Covalent adaptable network

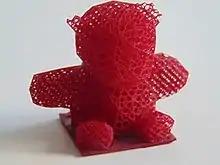
Using additive manufacturing, complex 3D structures can be made out of a vast range of raw resources. CANs are being investigated as resource for 3D printing to obtain recyclable 3D printed parts.

In recent years, 3D printing, or additive manufacturing (AM), saw rapid developments as the technique became more and more popular. Currently, plastics are the most common raw material used for 3D printing due to their wide availability, diversity and light weight. The versatility of AM and its significant development resulted in its use for many applications ranging from manufacturing and medical sectors to the custom art and design sector. With the market of 3D printing expected to grow even further in the coming years, the use of CANs as a resource for AM is under investigation as a replacement for traditional thermosets, which could make up 22% of the global market for AM by the end of 2029.